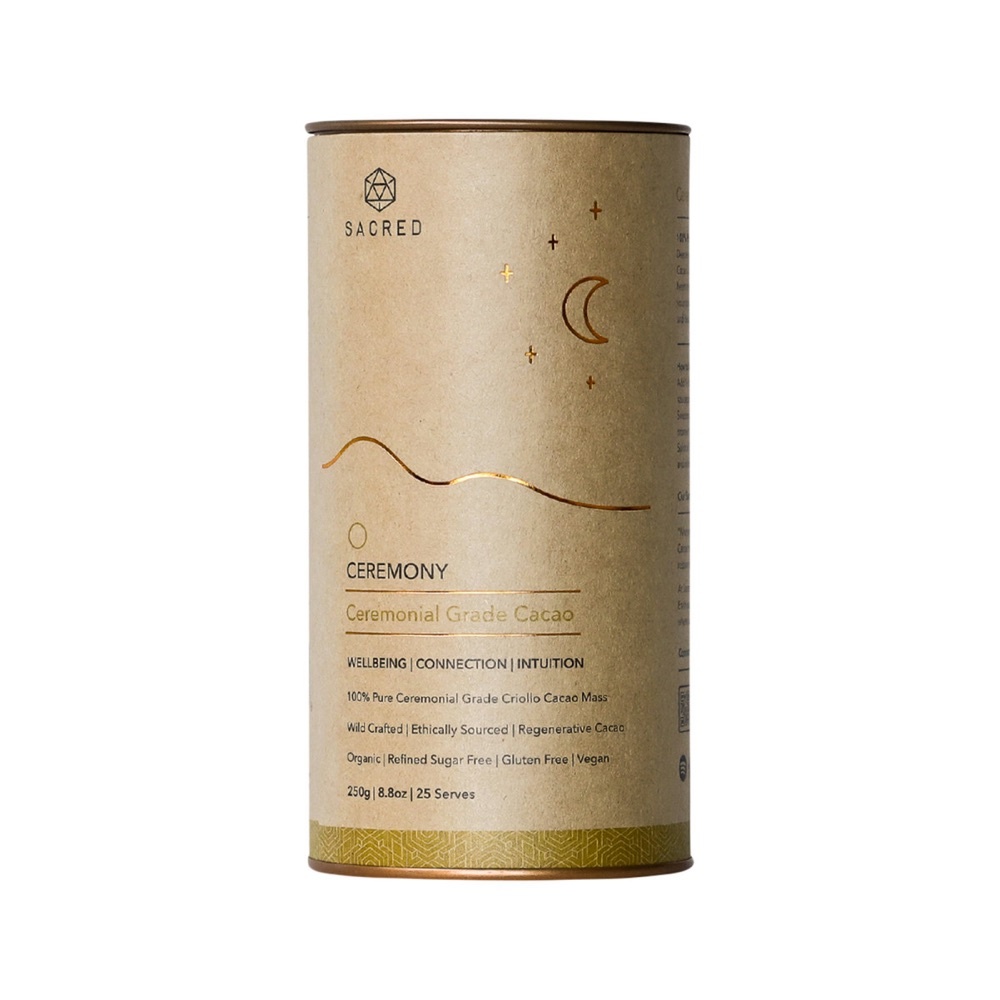
Sacred Taste Organic Drinking Cacao (Ceremonial Grade Cacao) Ceremony 250g
Deepen your spiritual experience and enhance your wellbeing with our Ceremonial Grade Cacao. Our cacao is crafted with love, gratitude, and blessings that helps you calm the mind, relax the nervous system and open your heart to the medicine of Cacao. Use Sacred Ceremony as part of your spiritual practice to improve wellbeing, enhance intuition and deepen your connection to Self, Spirit & Mother Nature! 100% Organic Ingredients Refined Sugar Free Preservative Free This is our Sacred Cacao Ceremony drink recipe which can be adapted to suit your intention. Include in your practice to improve health, elevate mood, enhance cognitive function and deepen in connection with nature. Buy Sacred Taste Organic Drinking Cacao (Ceremonial Grade Cacao) Ceremony Online & Save Add the ingredients into a saucepan and arm gently on low heat, whisking until it becomes smooth. Feel free to add an intention, sing to your cacao or dance. Pour into your favourite vessel and begin your ceremony. Key Benefits Organic Ingredients Dairy Free Gluten Free Suitable for Vegetarians Vegan Friendly Ingredients 100% Pure Ceremonial Grade Heirloom Criollo Cacao Mass. Sacred Taste Organic Drinking Cacao (Ceremonial Grade Cacao) Ceremony 250g on sale! Why buy from us? We have a discounted price for Sacred Taste Organic Drinking Cacao (Ceremonial Grade Cacao) Ceremony 250g . That means our products are always on sale! Here at Australian Organic Products, we also offers convenient delivery directly to your home when you buy organic and natural products online at a fair and low delivery cost. Want a further discounted price? A single unit of Sacred Taste Organic Drinking Cacao (Ceremonial Grade Cacao) Ceremony 250g i s already discounted, but if you buy more than 5, you get a further 5% off! View our full SACRED TASTE Range here!
Brand: Sacred Taste
Category: Food, Beverages & Tobacco > Beverages > Hot Chocolate > Cocoa Powder